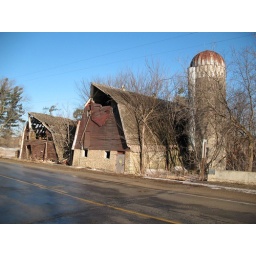
Bright blue sky over the barn bones